Answer in natural language. Consider the 3D positions of the objects in the scene and not just the 2D positions in the image. Is the centerpoint of  swivel office chair with adjustable armrests (marked B) at a higher height than SprayBottle (marked C)? Choose between the following options: yes or no
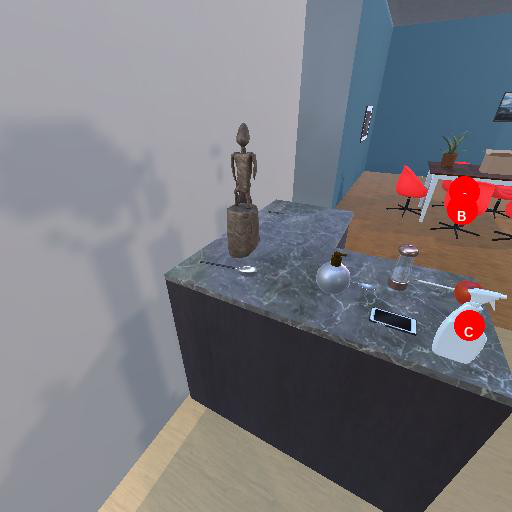
<answer>no</answer>